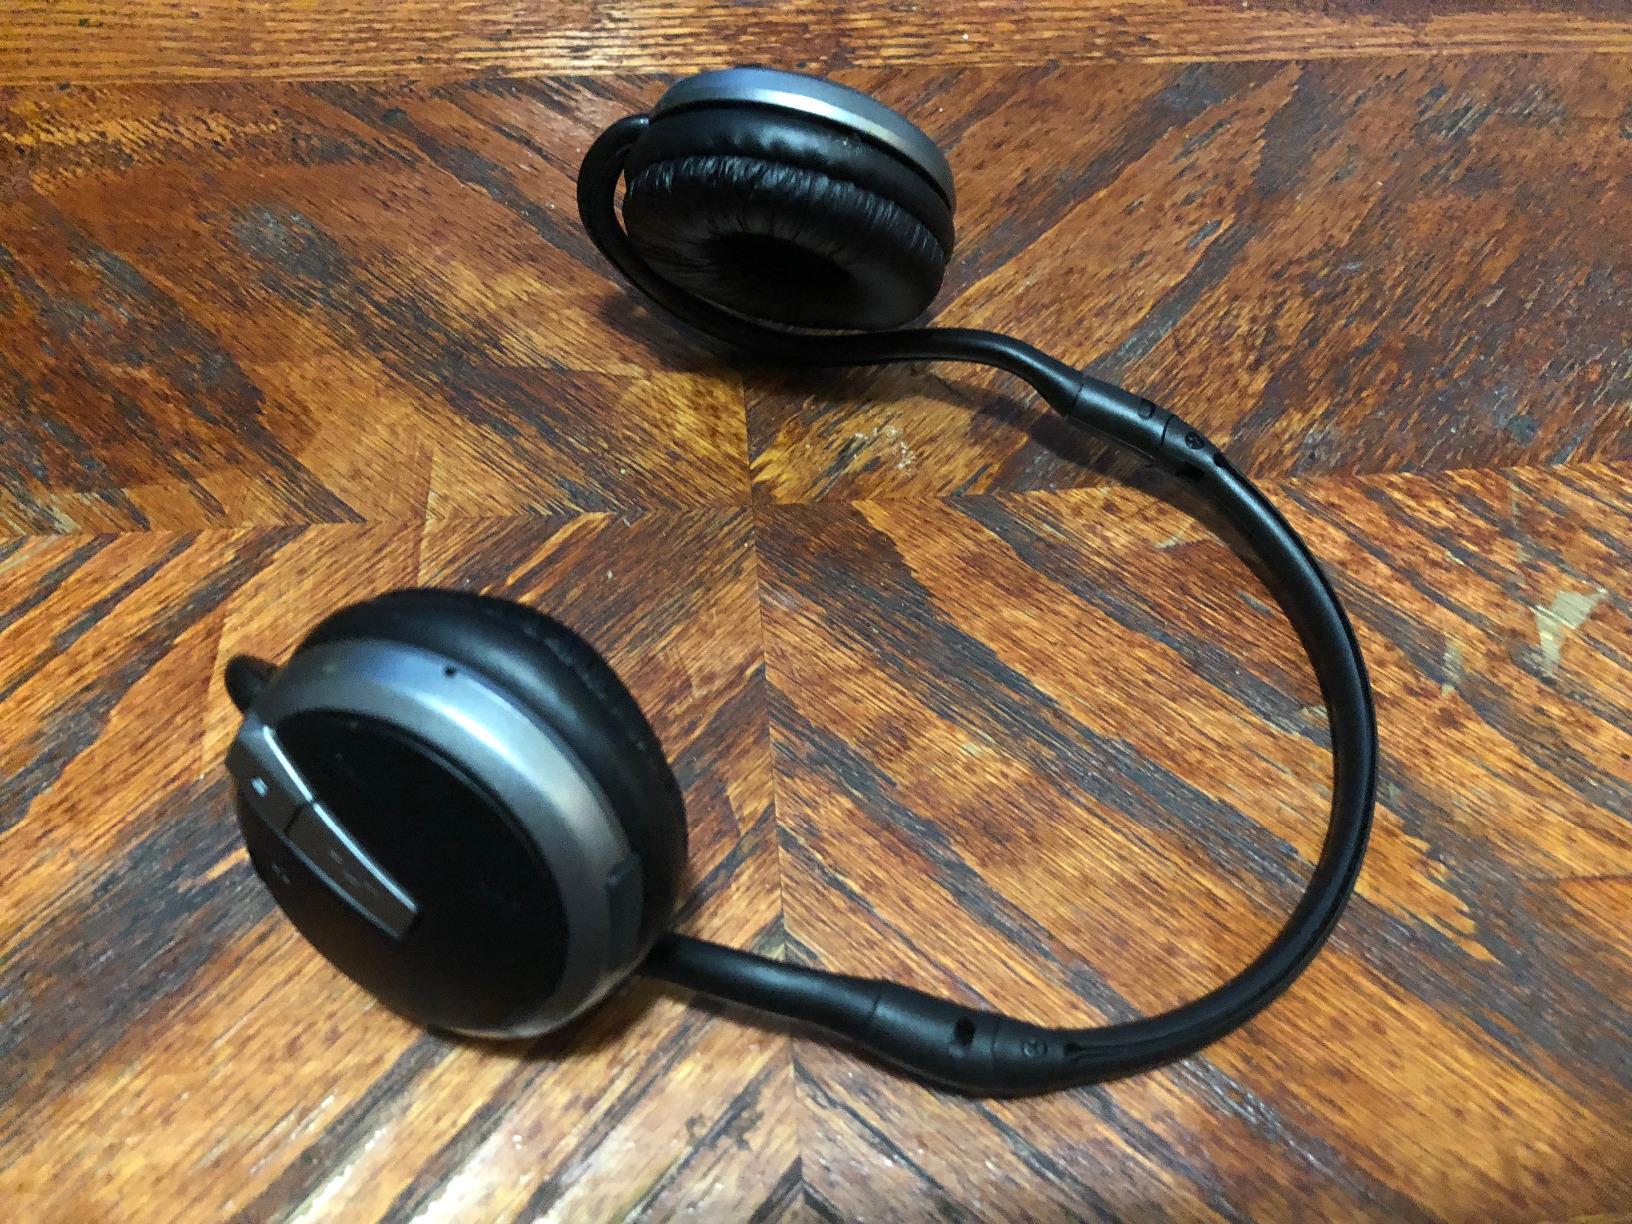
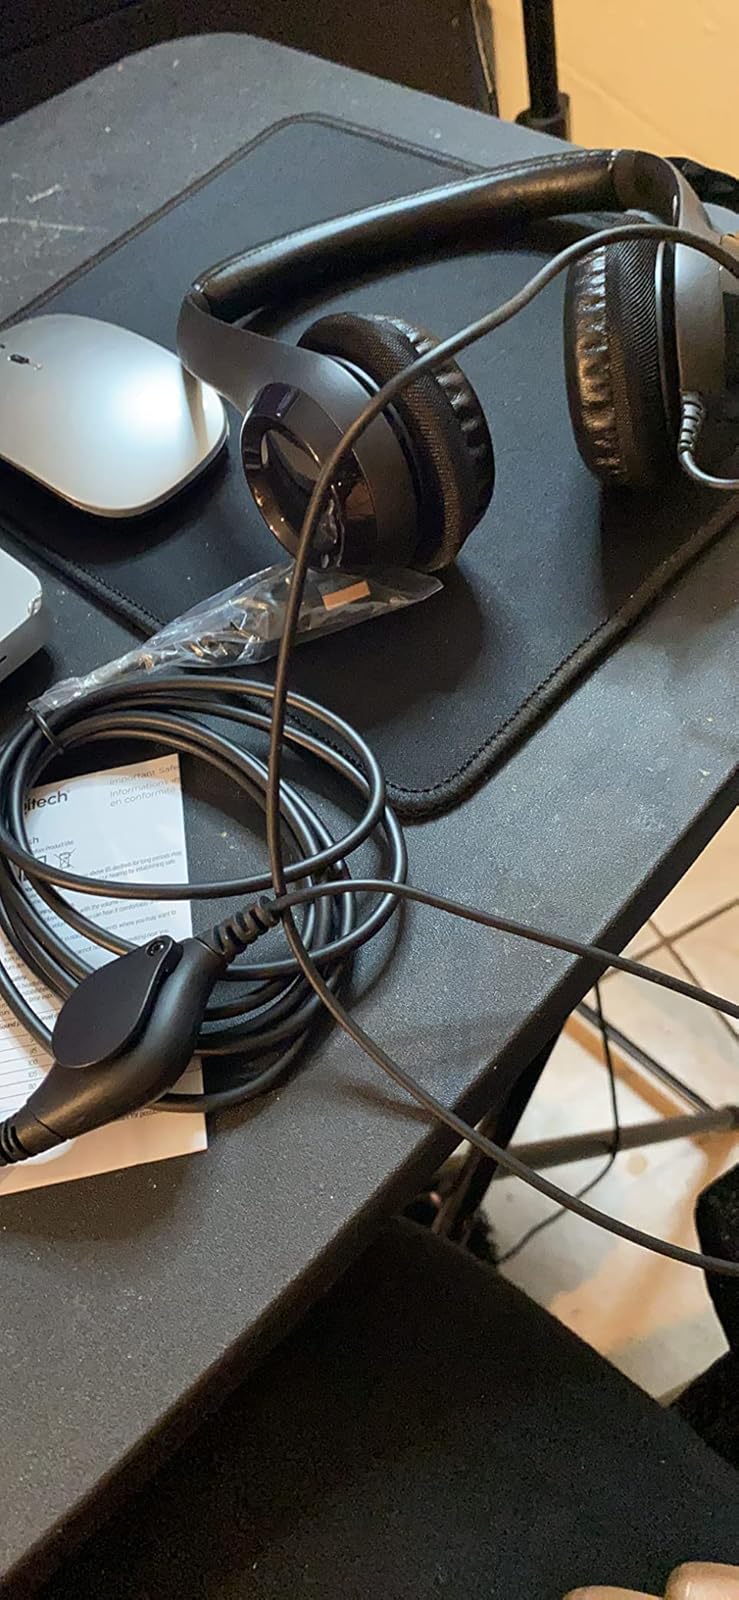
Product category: headphones
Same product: no